Old Cathedral of Salamanca

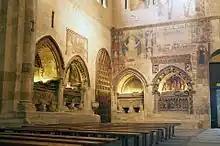
Sepulchers of the south arm of the transept of the Old Cathedral of Salamanca

The Cathedral of Santa María (Spanish: "Catedral Vieja de Santa María"), known as the Old Cathedral, is one of the two cathedrals in Salamanca, Castile and León, Spain. Founded by Bishop Jerome of Périgord, its construction began in the first third of the 12th century and was finished at the end of the 14th century, in Romanesque and Gothic style. It was finished thanks to the impulse given to the works by Bishop Alfonso Barasaque. It is dedicated to Saint Mary of the See (Santa María de la Sede).